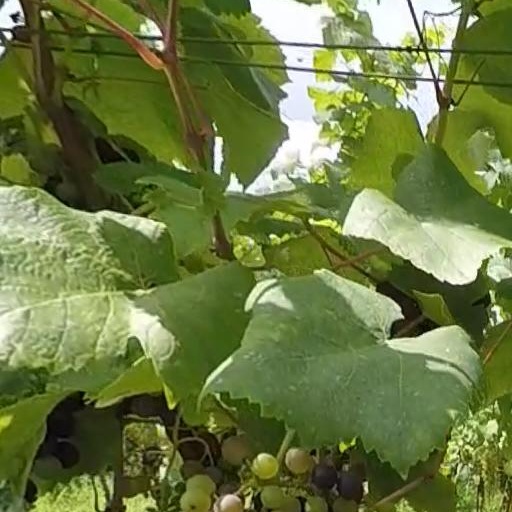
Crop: grape